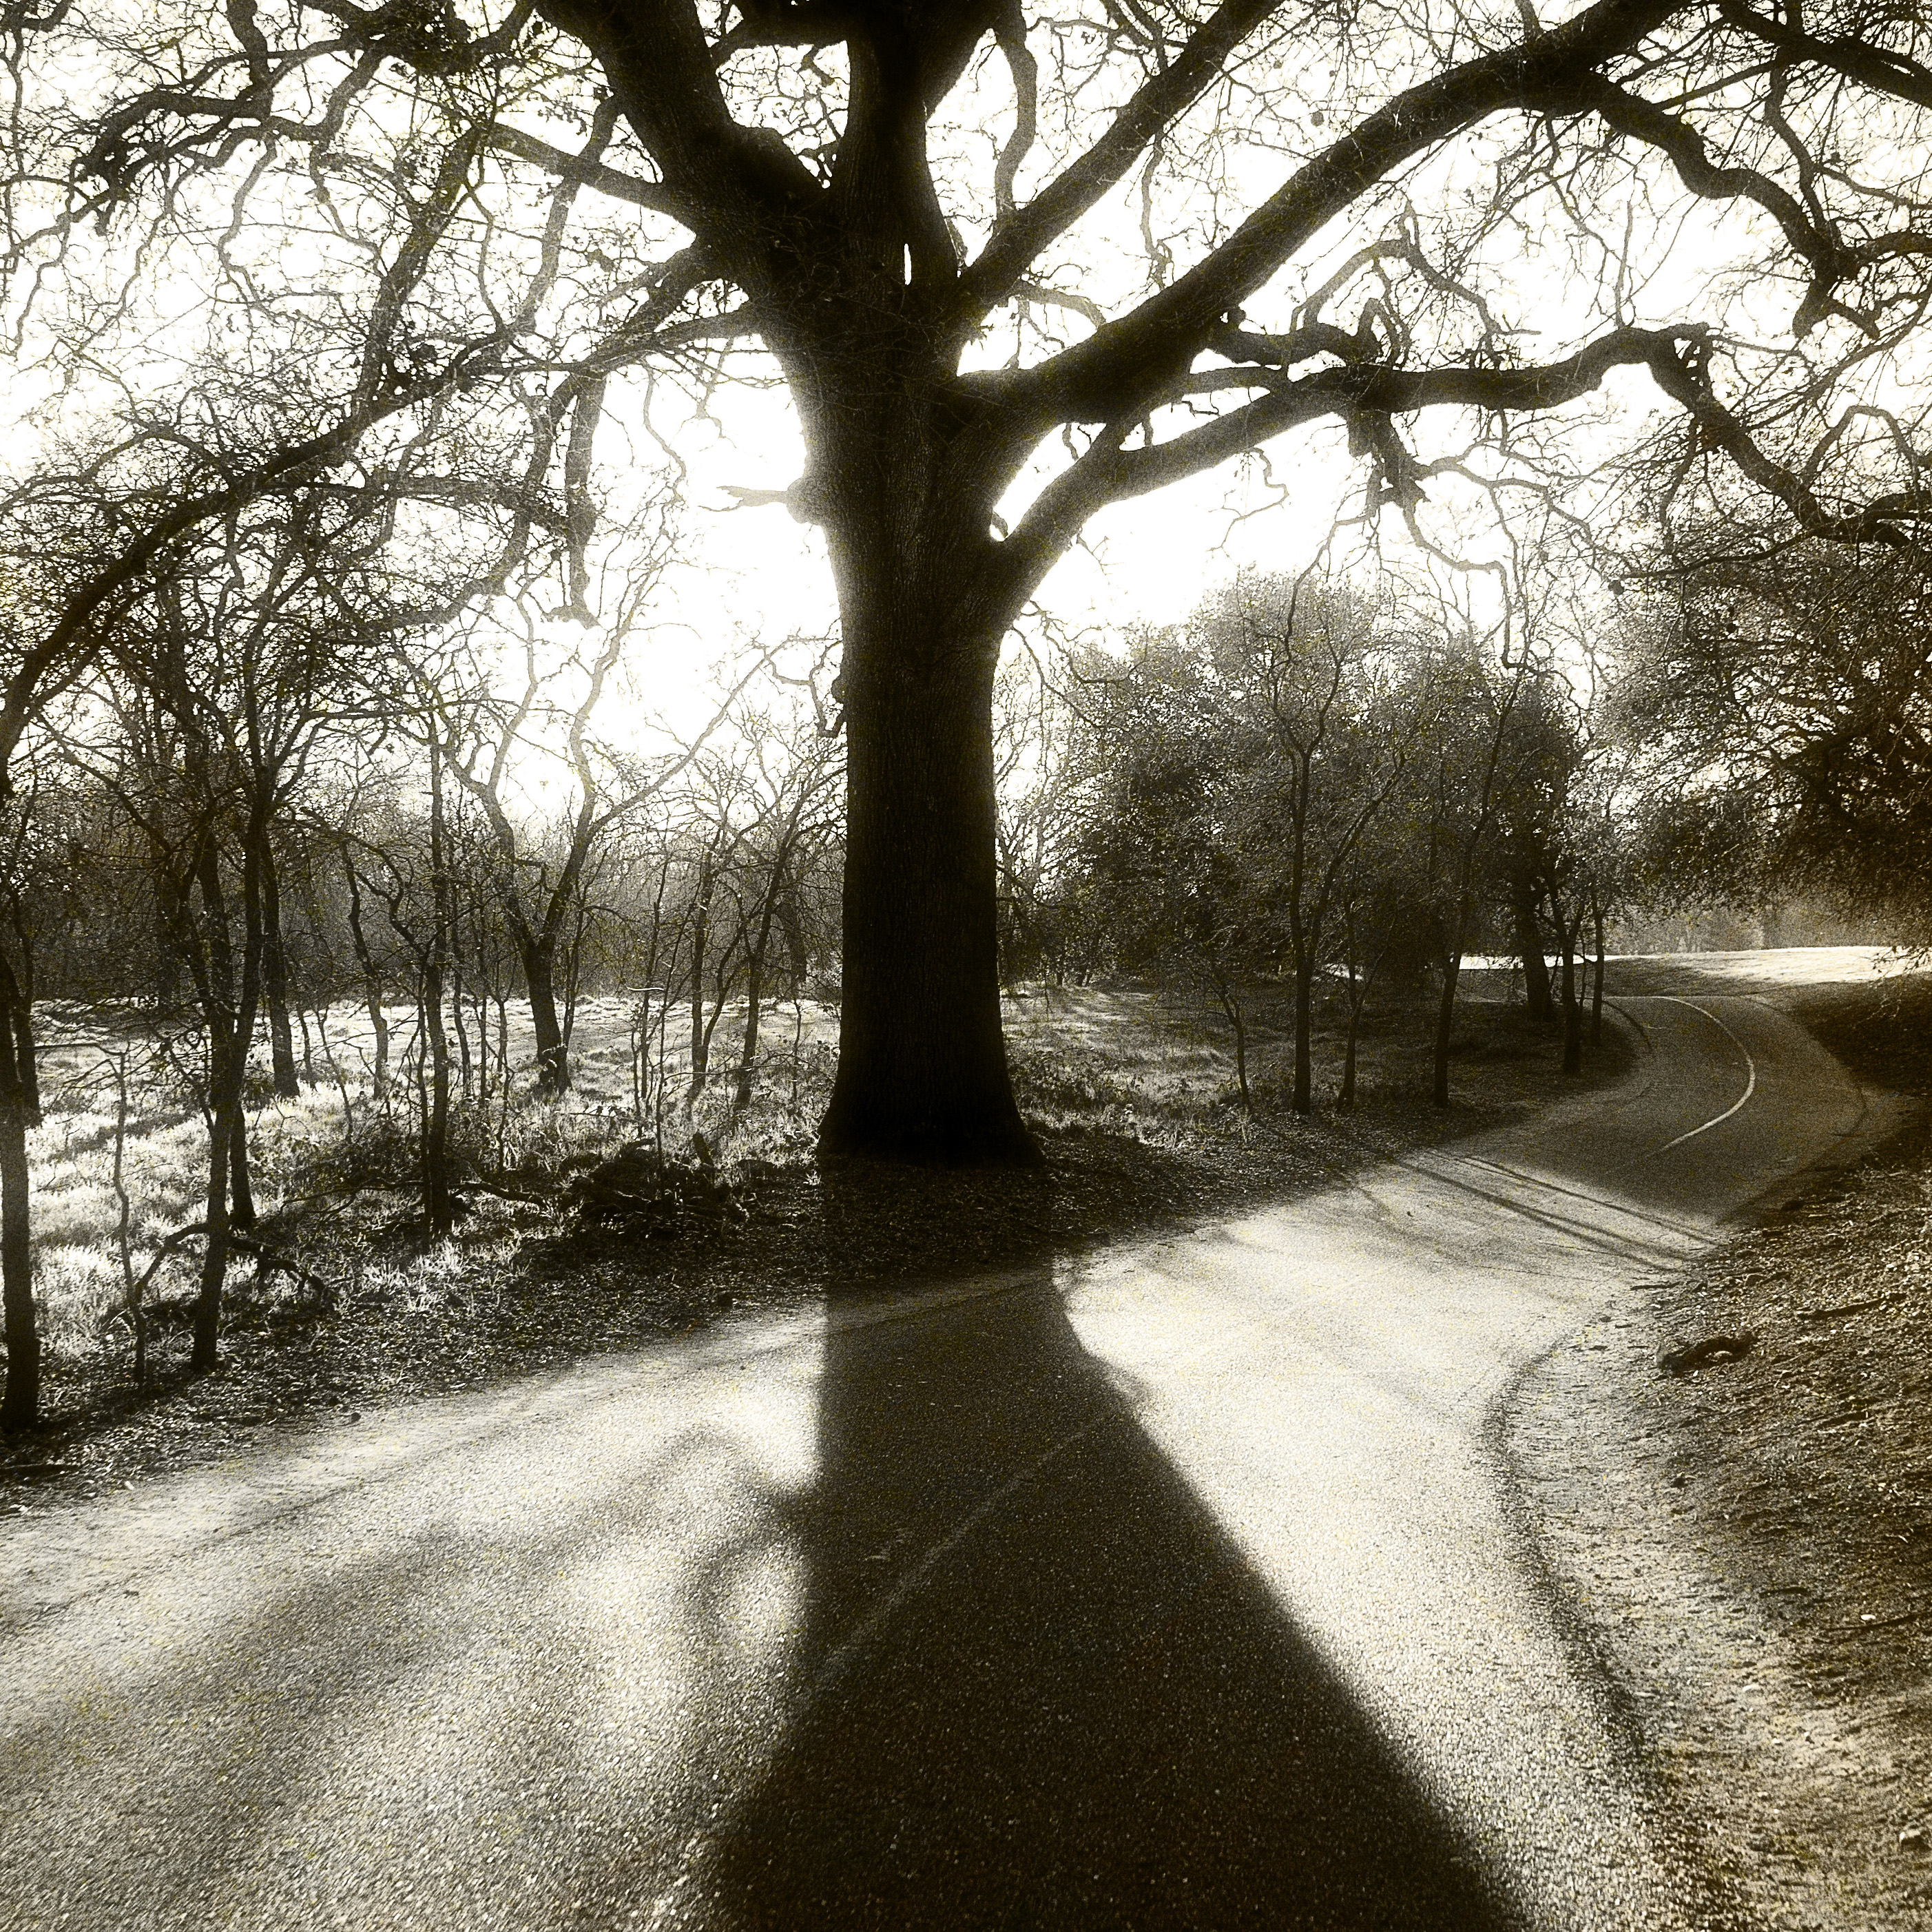
tree, nature, branch, snow, winter, light, black and white, plant, sunlight, morning, leaf, autumn, weather, shadow, monochrome, season, bw, oak, woodland, sacramento, americanriverparkway, sacramentovalley, bikeride, monochrome photography, atmospheric phenomenon, woody plant